Free France

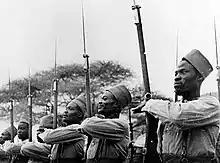
African unit of the Free French forces during the East African campaign in February 1941

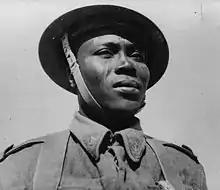
A Chadian soldier fighting for Free France

On 3 July 1940, Admiral Marcel-Bruno Gensoul was provided an ultimatum by the British: